Woerden

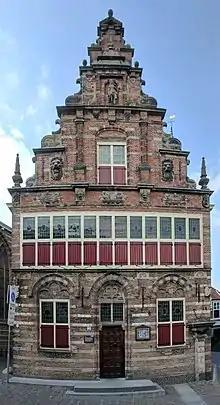
The old stadhuis (city hall) in Woerden, now a museum

Jan started to spread the heretic views, and in May 1523 he and another priest were arrested by the steward of the castle. After a short while they were released, and it is thought that the two travelled to Wittenberg, but there is no evidence he met with Martin Luther. After he returned he continued his preachings, and the conflict with the Roman Catholic Church was further aggravated by the fact that he broke his celibacy, and got married. In the night of 9 May 1525, he was arrested and the next day transferred to The Hague, where he appeared before the Inquisition. He was defrocked and sentenced to death, and on 15 September 1525 burned at the stake in The Hague. His widow saved her live by recanting the heresies and lived out her life in an abbey.